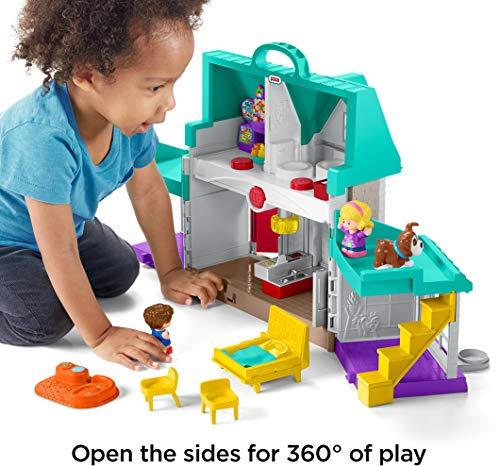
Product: Fisher-Price Little People Big Helpers Home, Blue (Frustration Free Packaging)
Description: Kids can practice helping around the house “Feed” the dog, “make” the bed, “put away” the toys and more.
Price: $39.82
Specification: ASIN:B07CT6YGL5|ShippingWeight:5.3pounds(Viewshippingratesandpolicies)|DateFirstAvailable:May2,2018